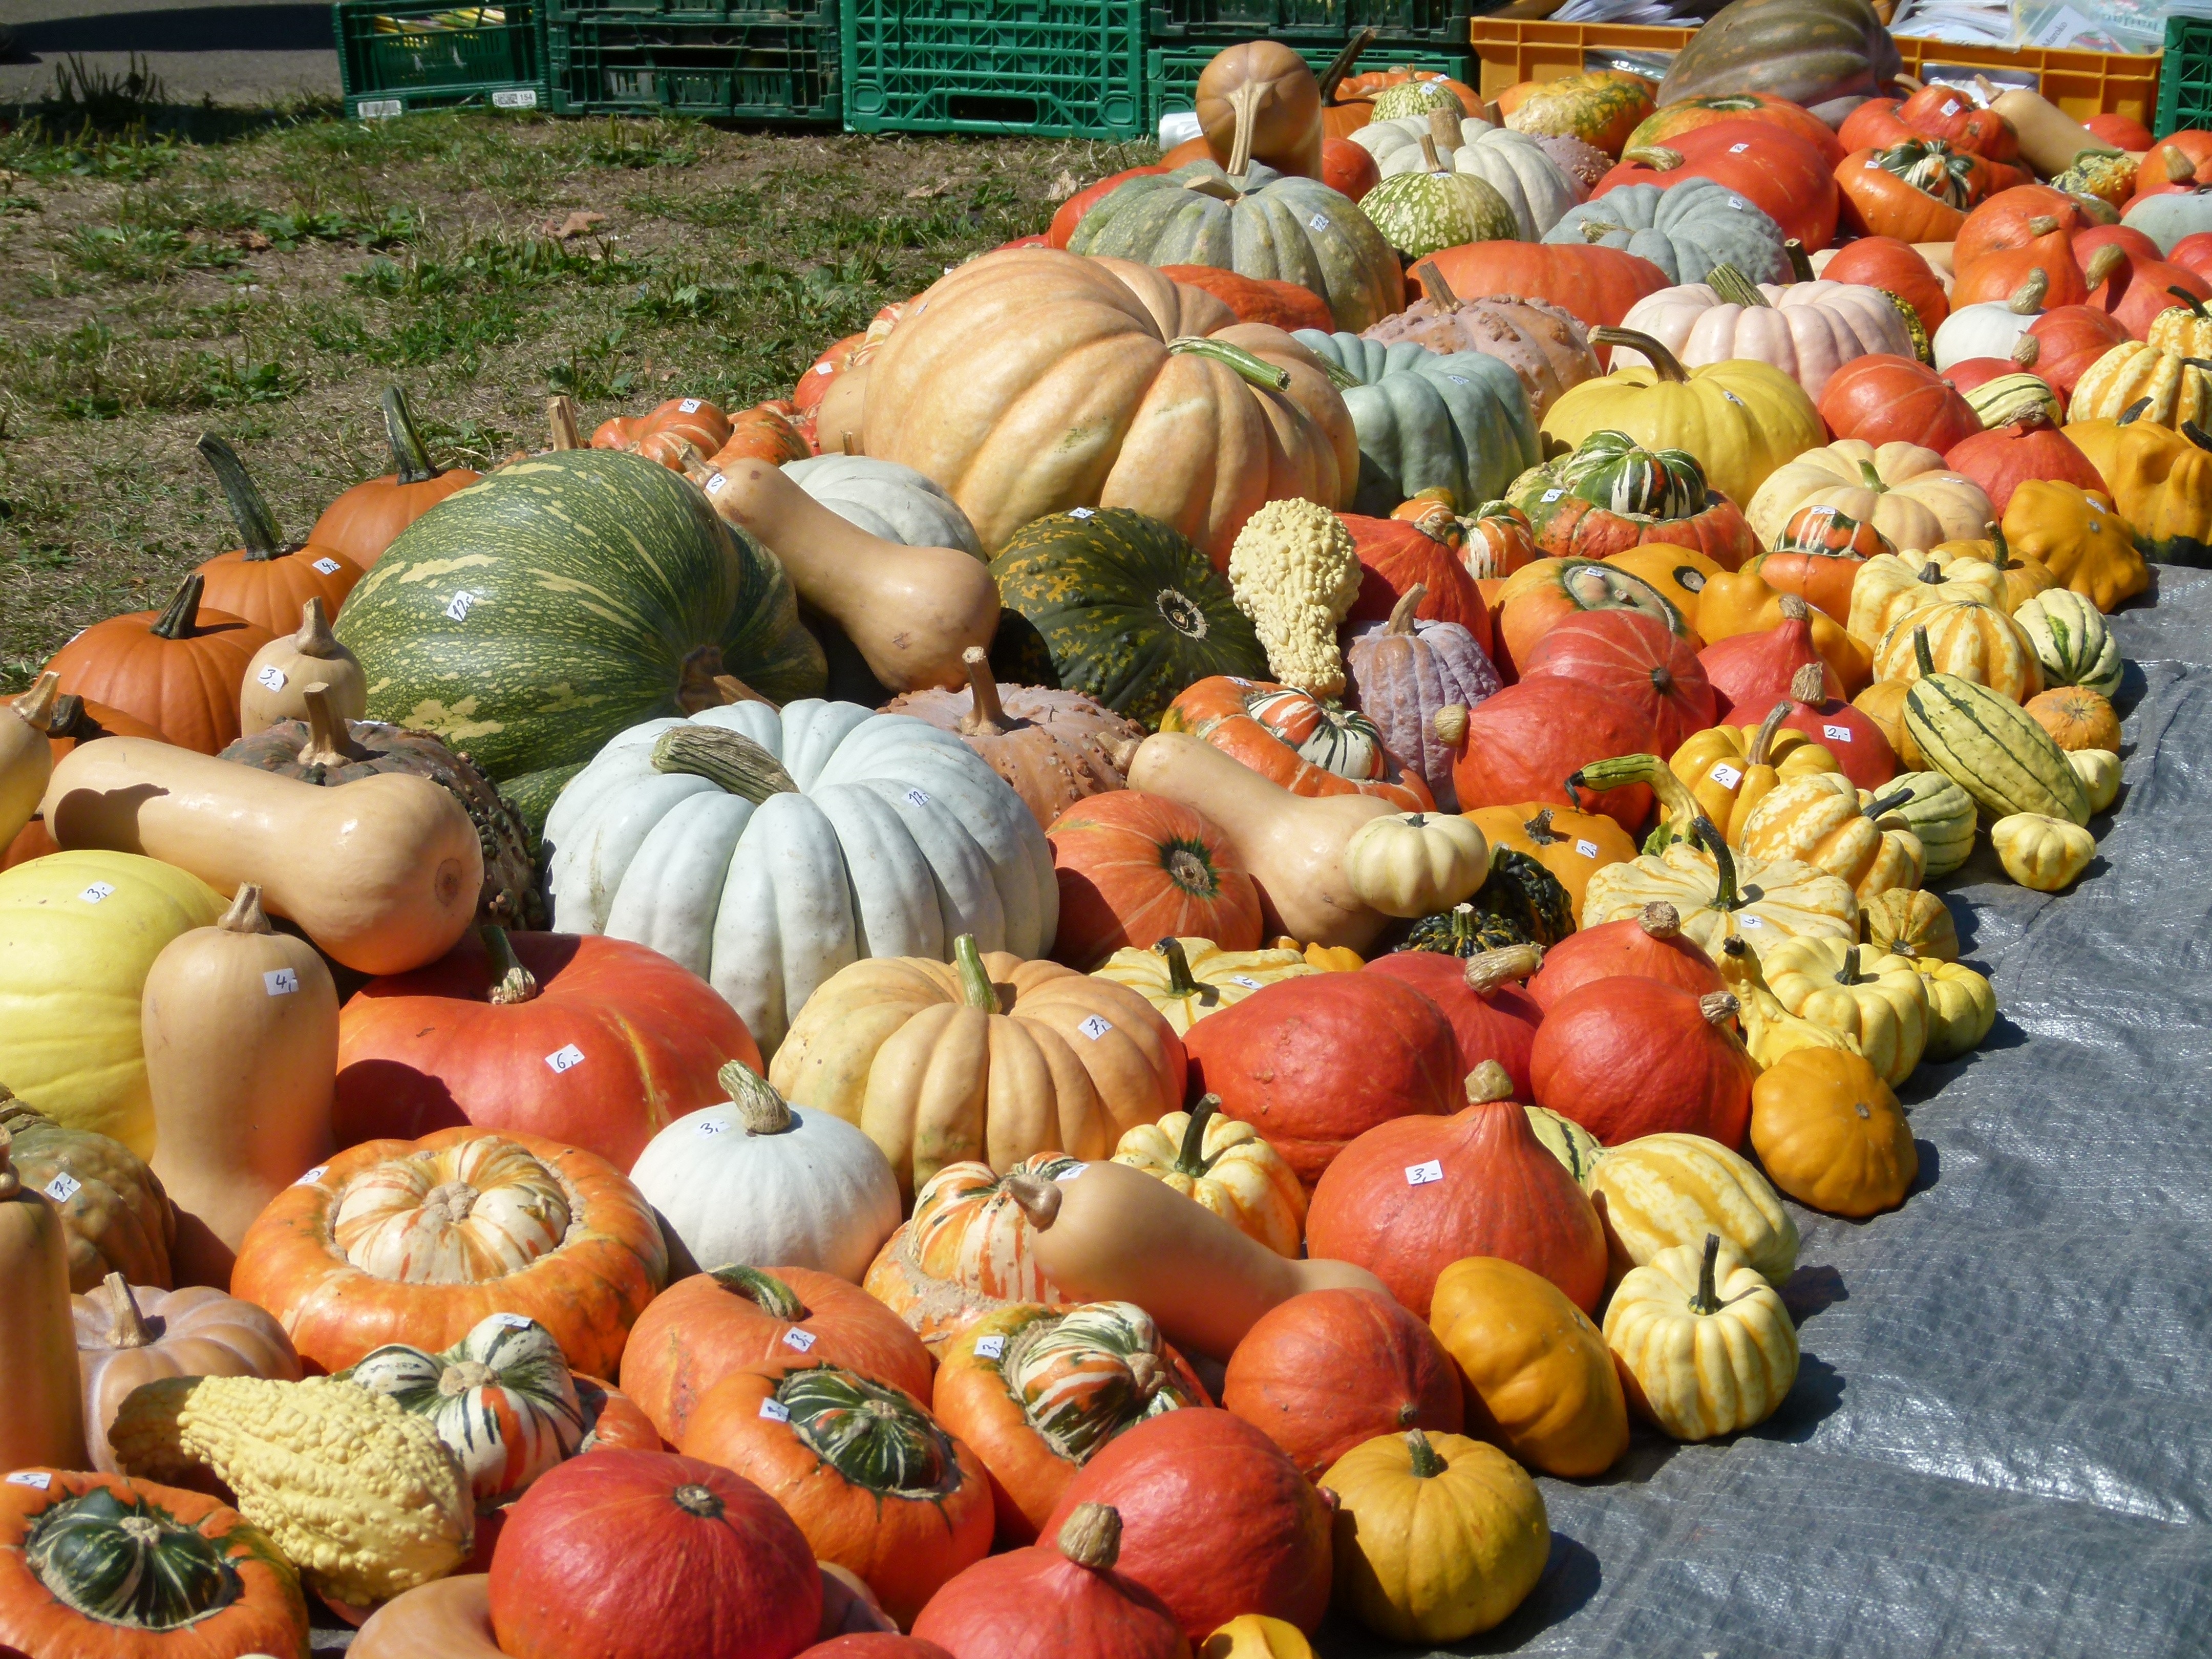
fall, ripe, orange, food, harvest, produce, vegetable, autumn, pumpkin, halloween, fresh, yellow, squash, gourd, thanksgiving, patch, vegetables, seasonal, calabaza, november, october, pumpkins, organic, cucurbita, butternut, winter squash